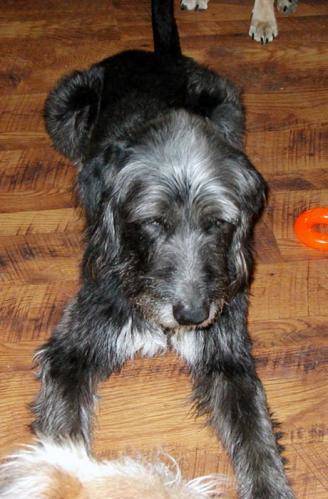
Label: dog